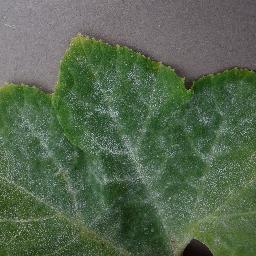
Label: Squash___Powdery_mildew